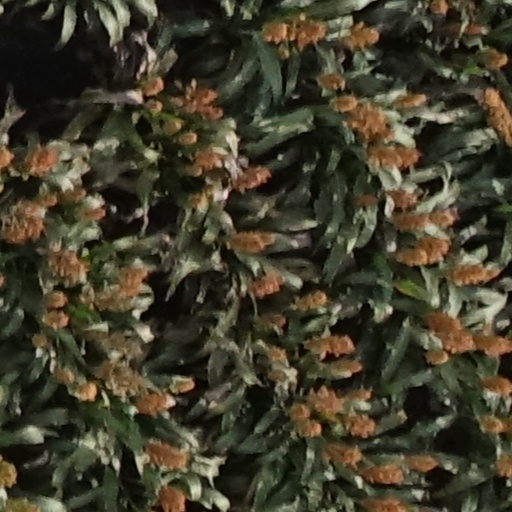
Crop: sorghum